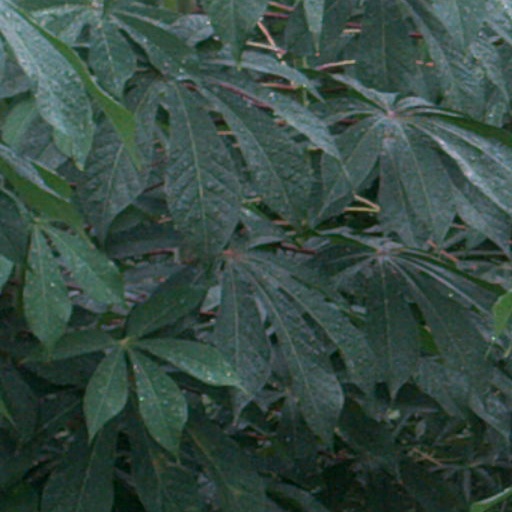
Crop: cassava